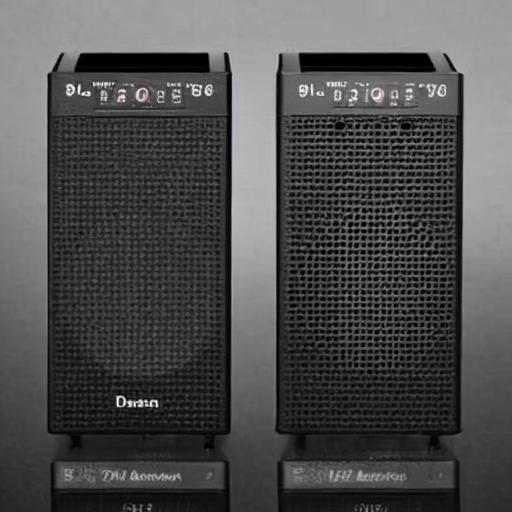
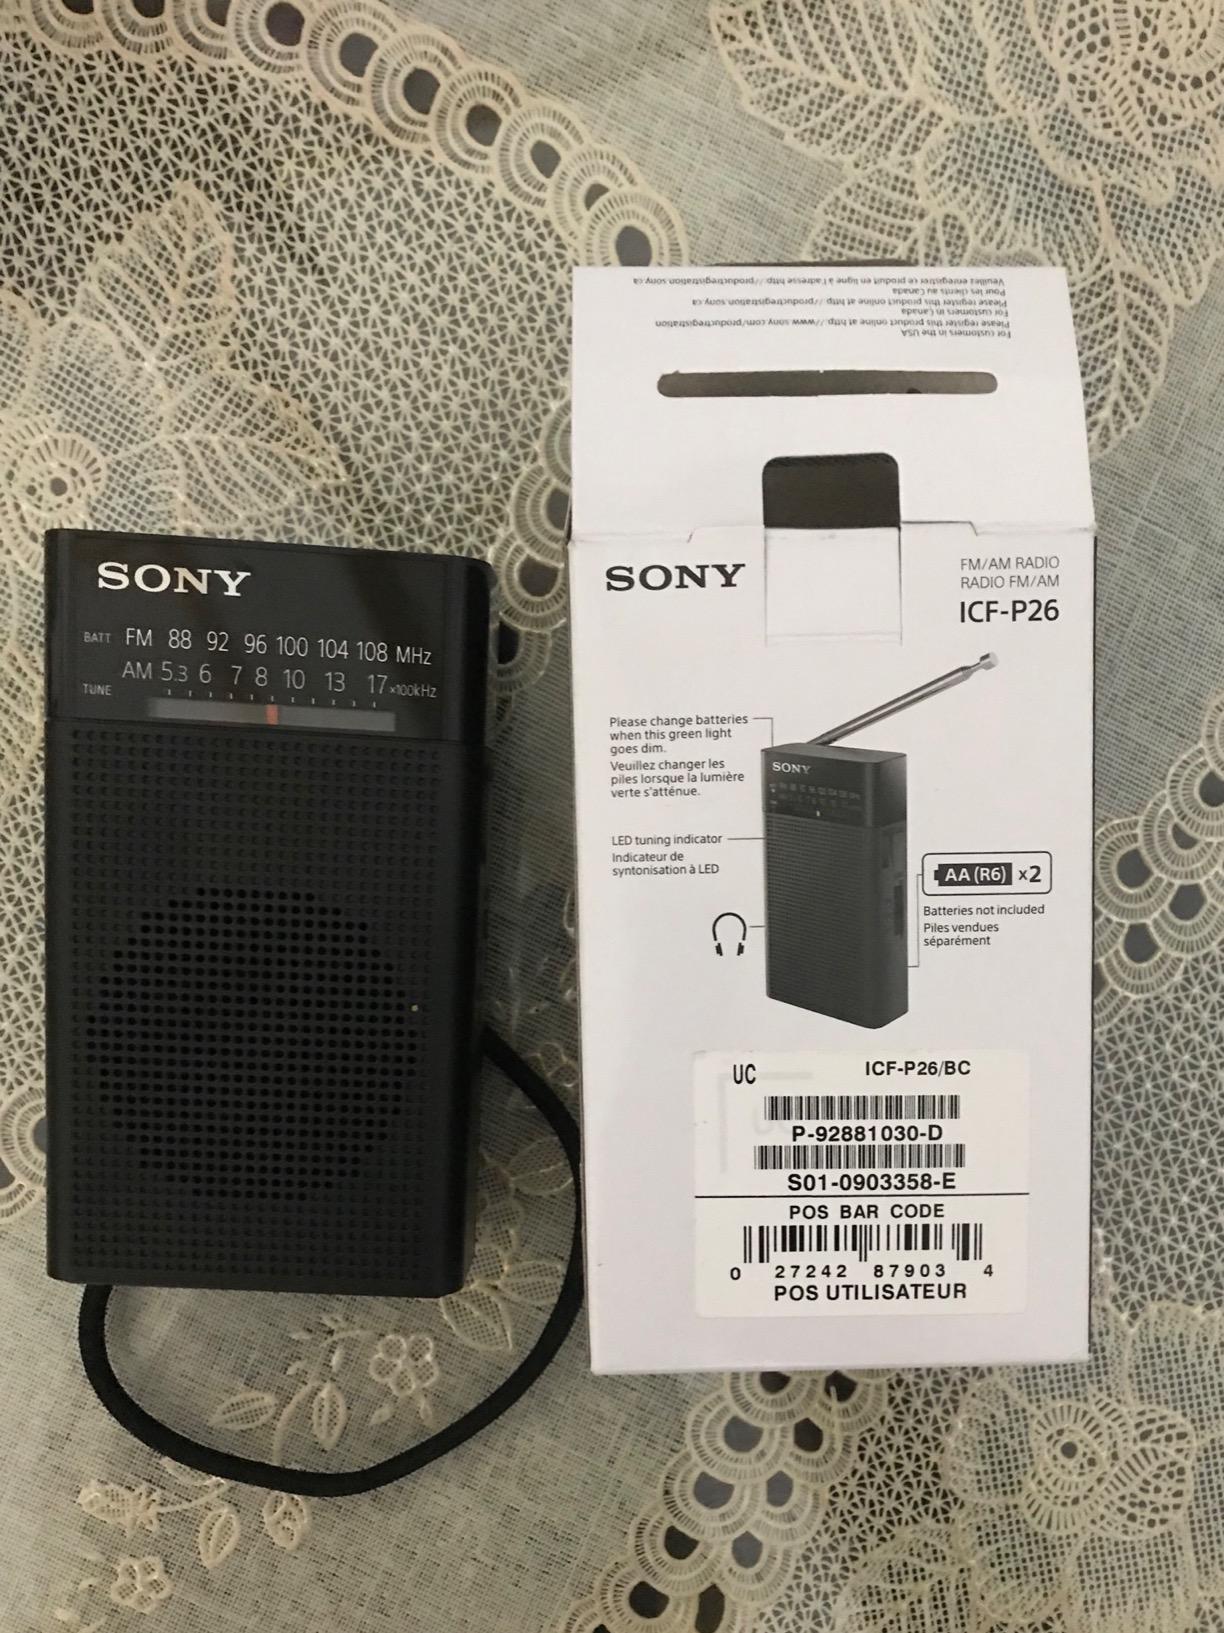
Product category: radio
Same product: no